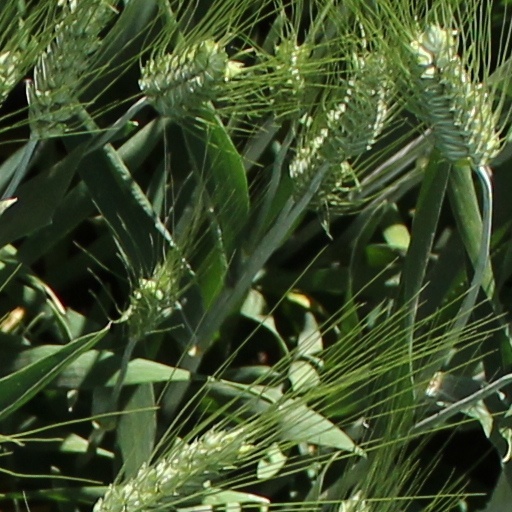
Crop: wheat